Kenyaite

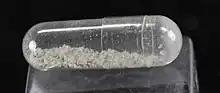
Ground Kenyaite in a sample container

Kenyaite is a mineral and is a peculiar sodium silicate having a layered structure. It has a chemical formula of NaSiO(OH) • 6HO, which means it is made up of variations of different materials including sodium, silicon, hydrogen, and oxygen. The chemical composition of kenyaite is subject to change: when the interlayer of water has different variations; it undergoes different physical conditions; by partial to full exchange of the sodium ions by protons when kenyaite comes into contact with water. This is typical for intracrystalline reactive materials.